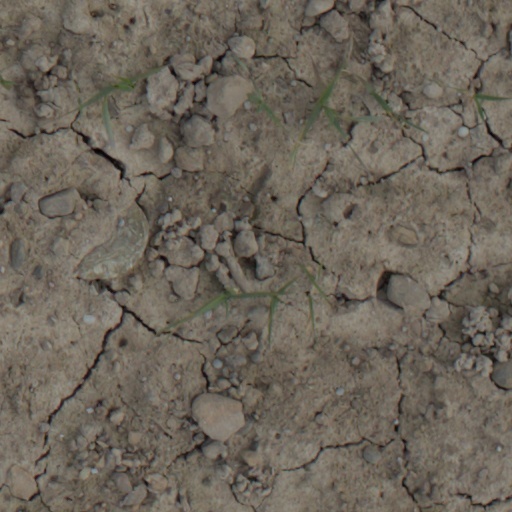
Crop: wheat